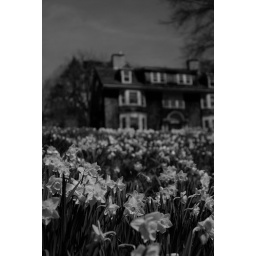
Daffodils before the Wisner House in black and white